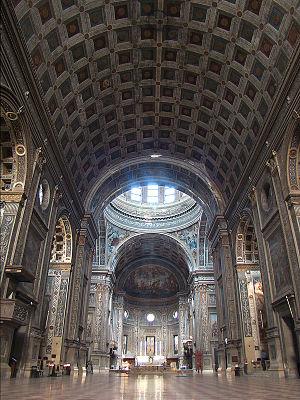
La basilique Saint-André est une des plus importantes églises de la ville de Mantoue.